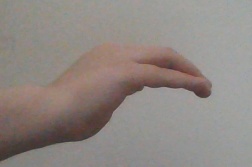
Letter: haa